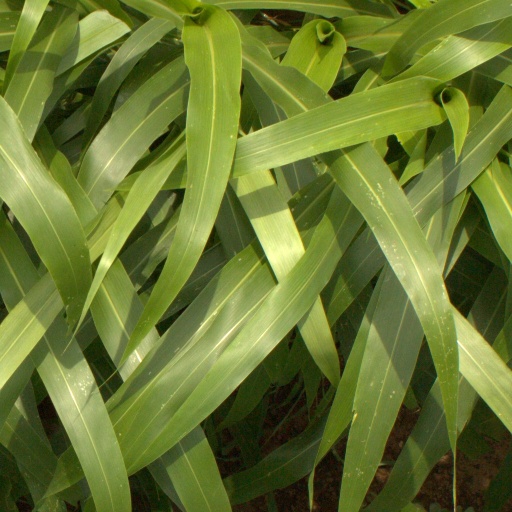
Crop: sorghum